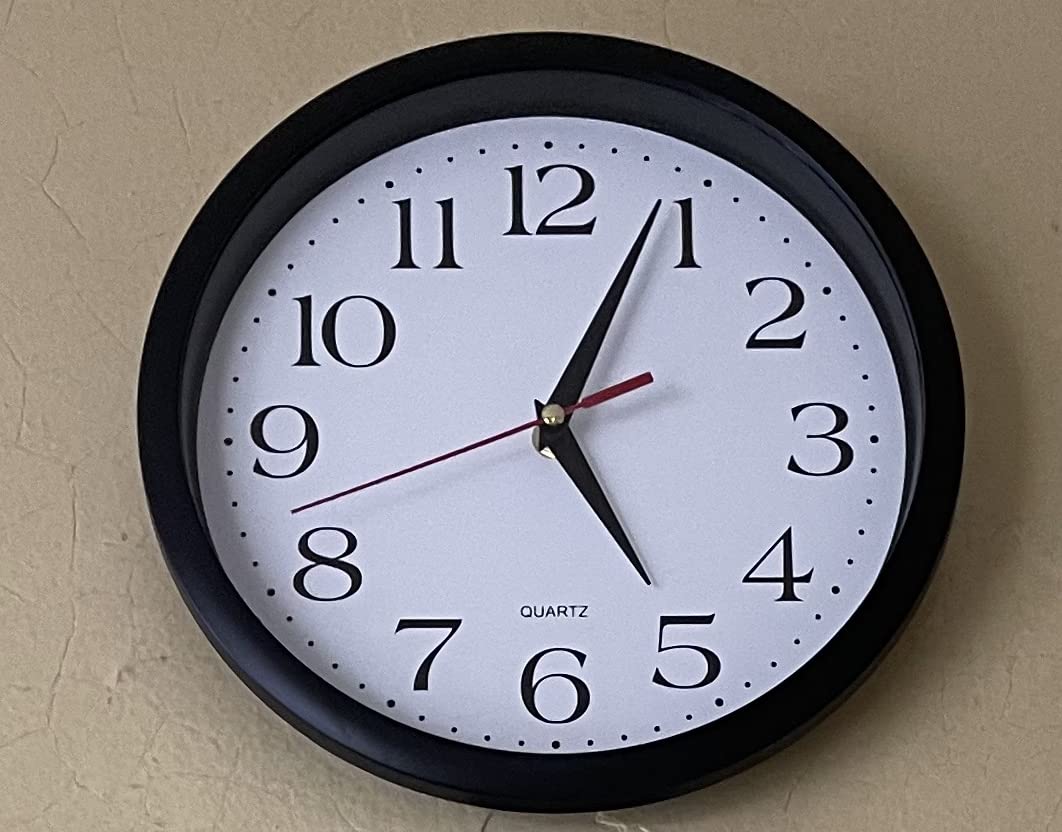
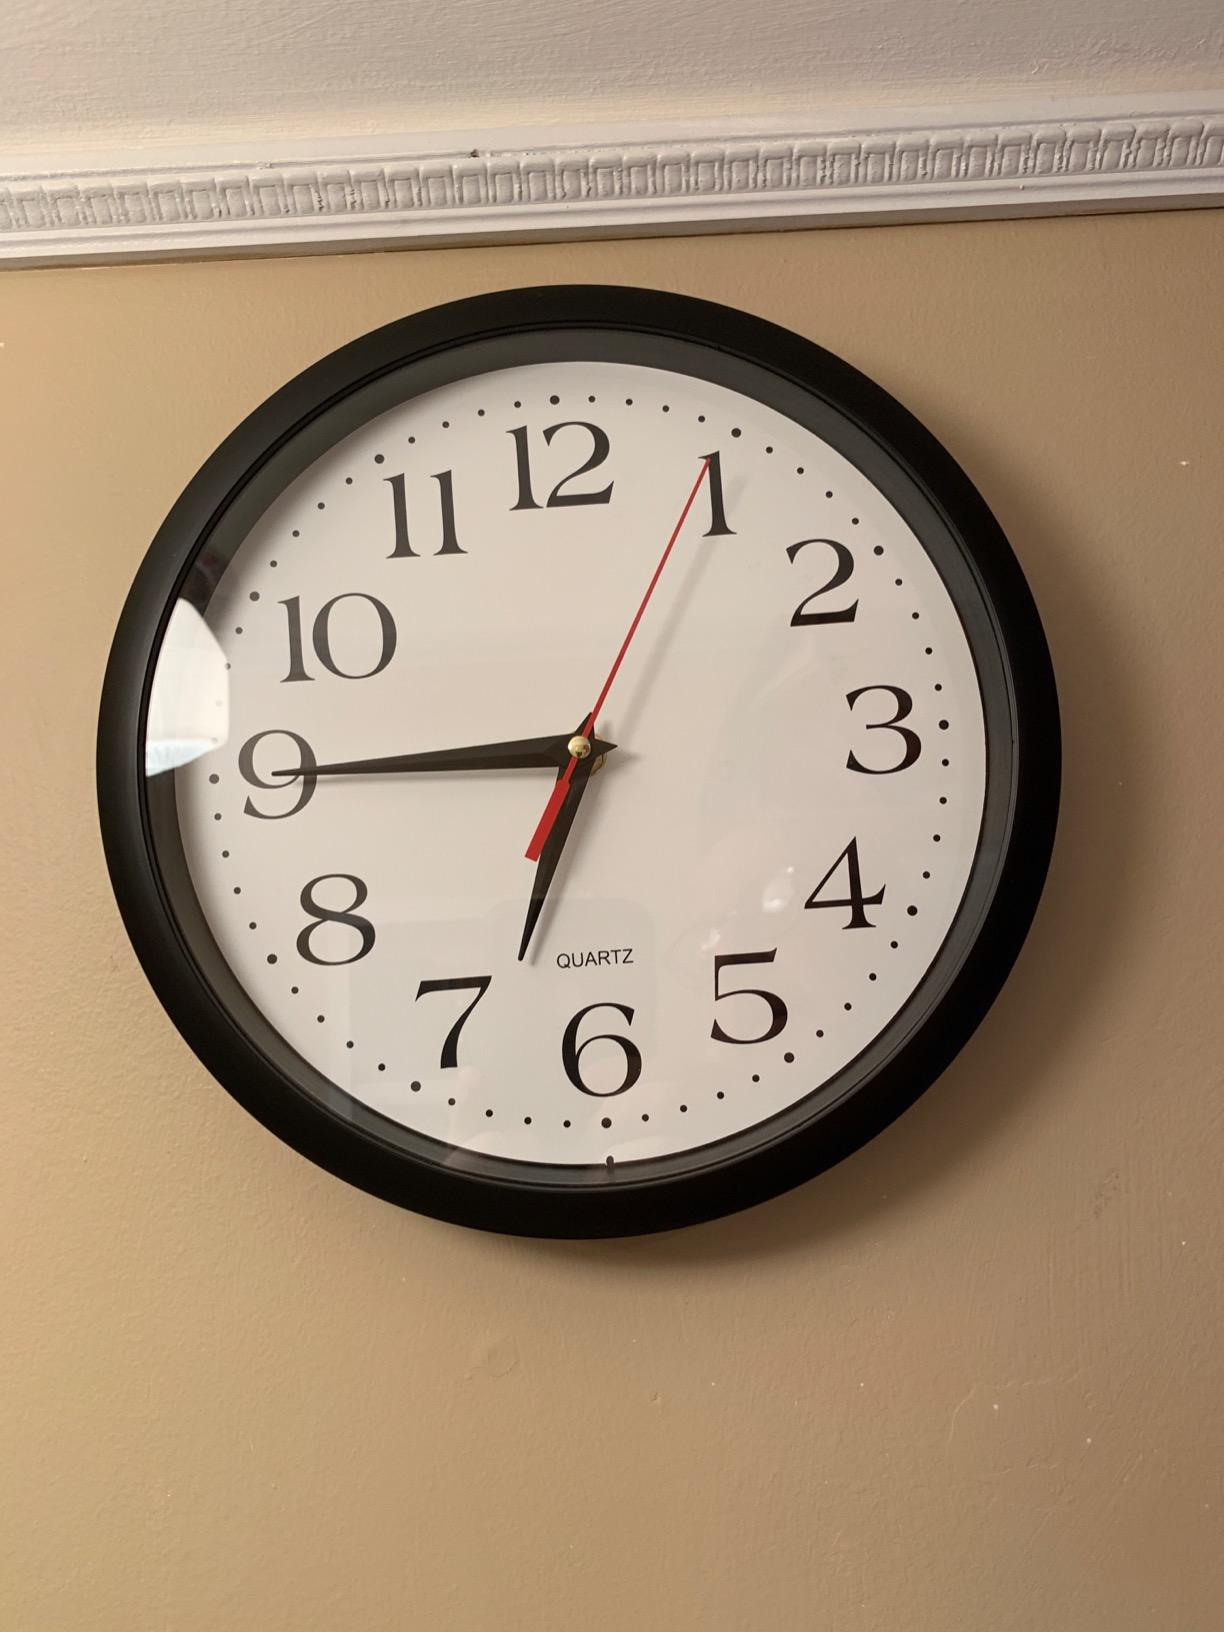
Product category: clock
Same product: yes